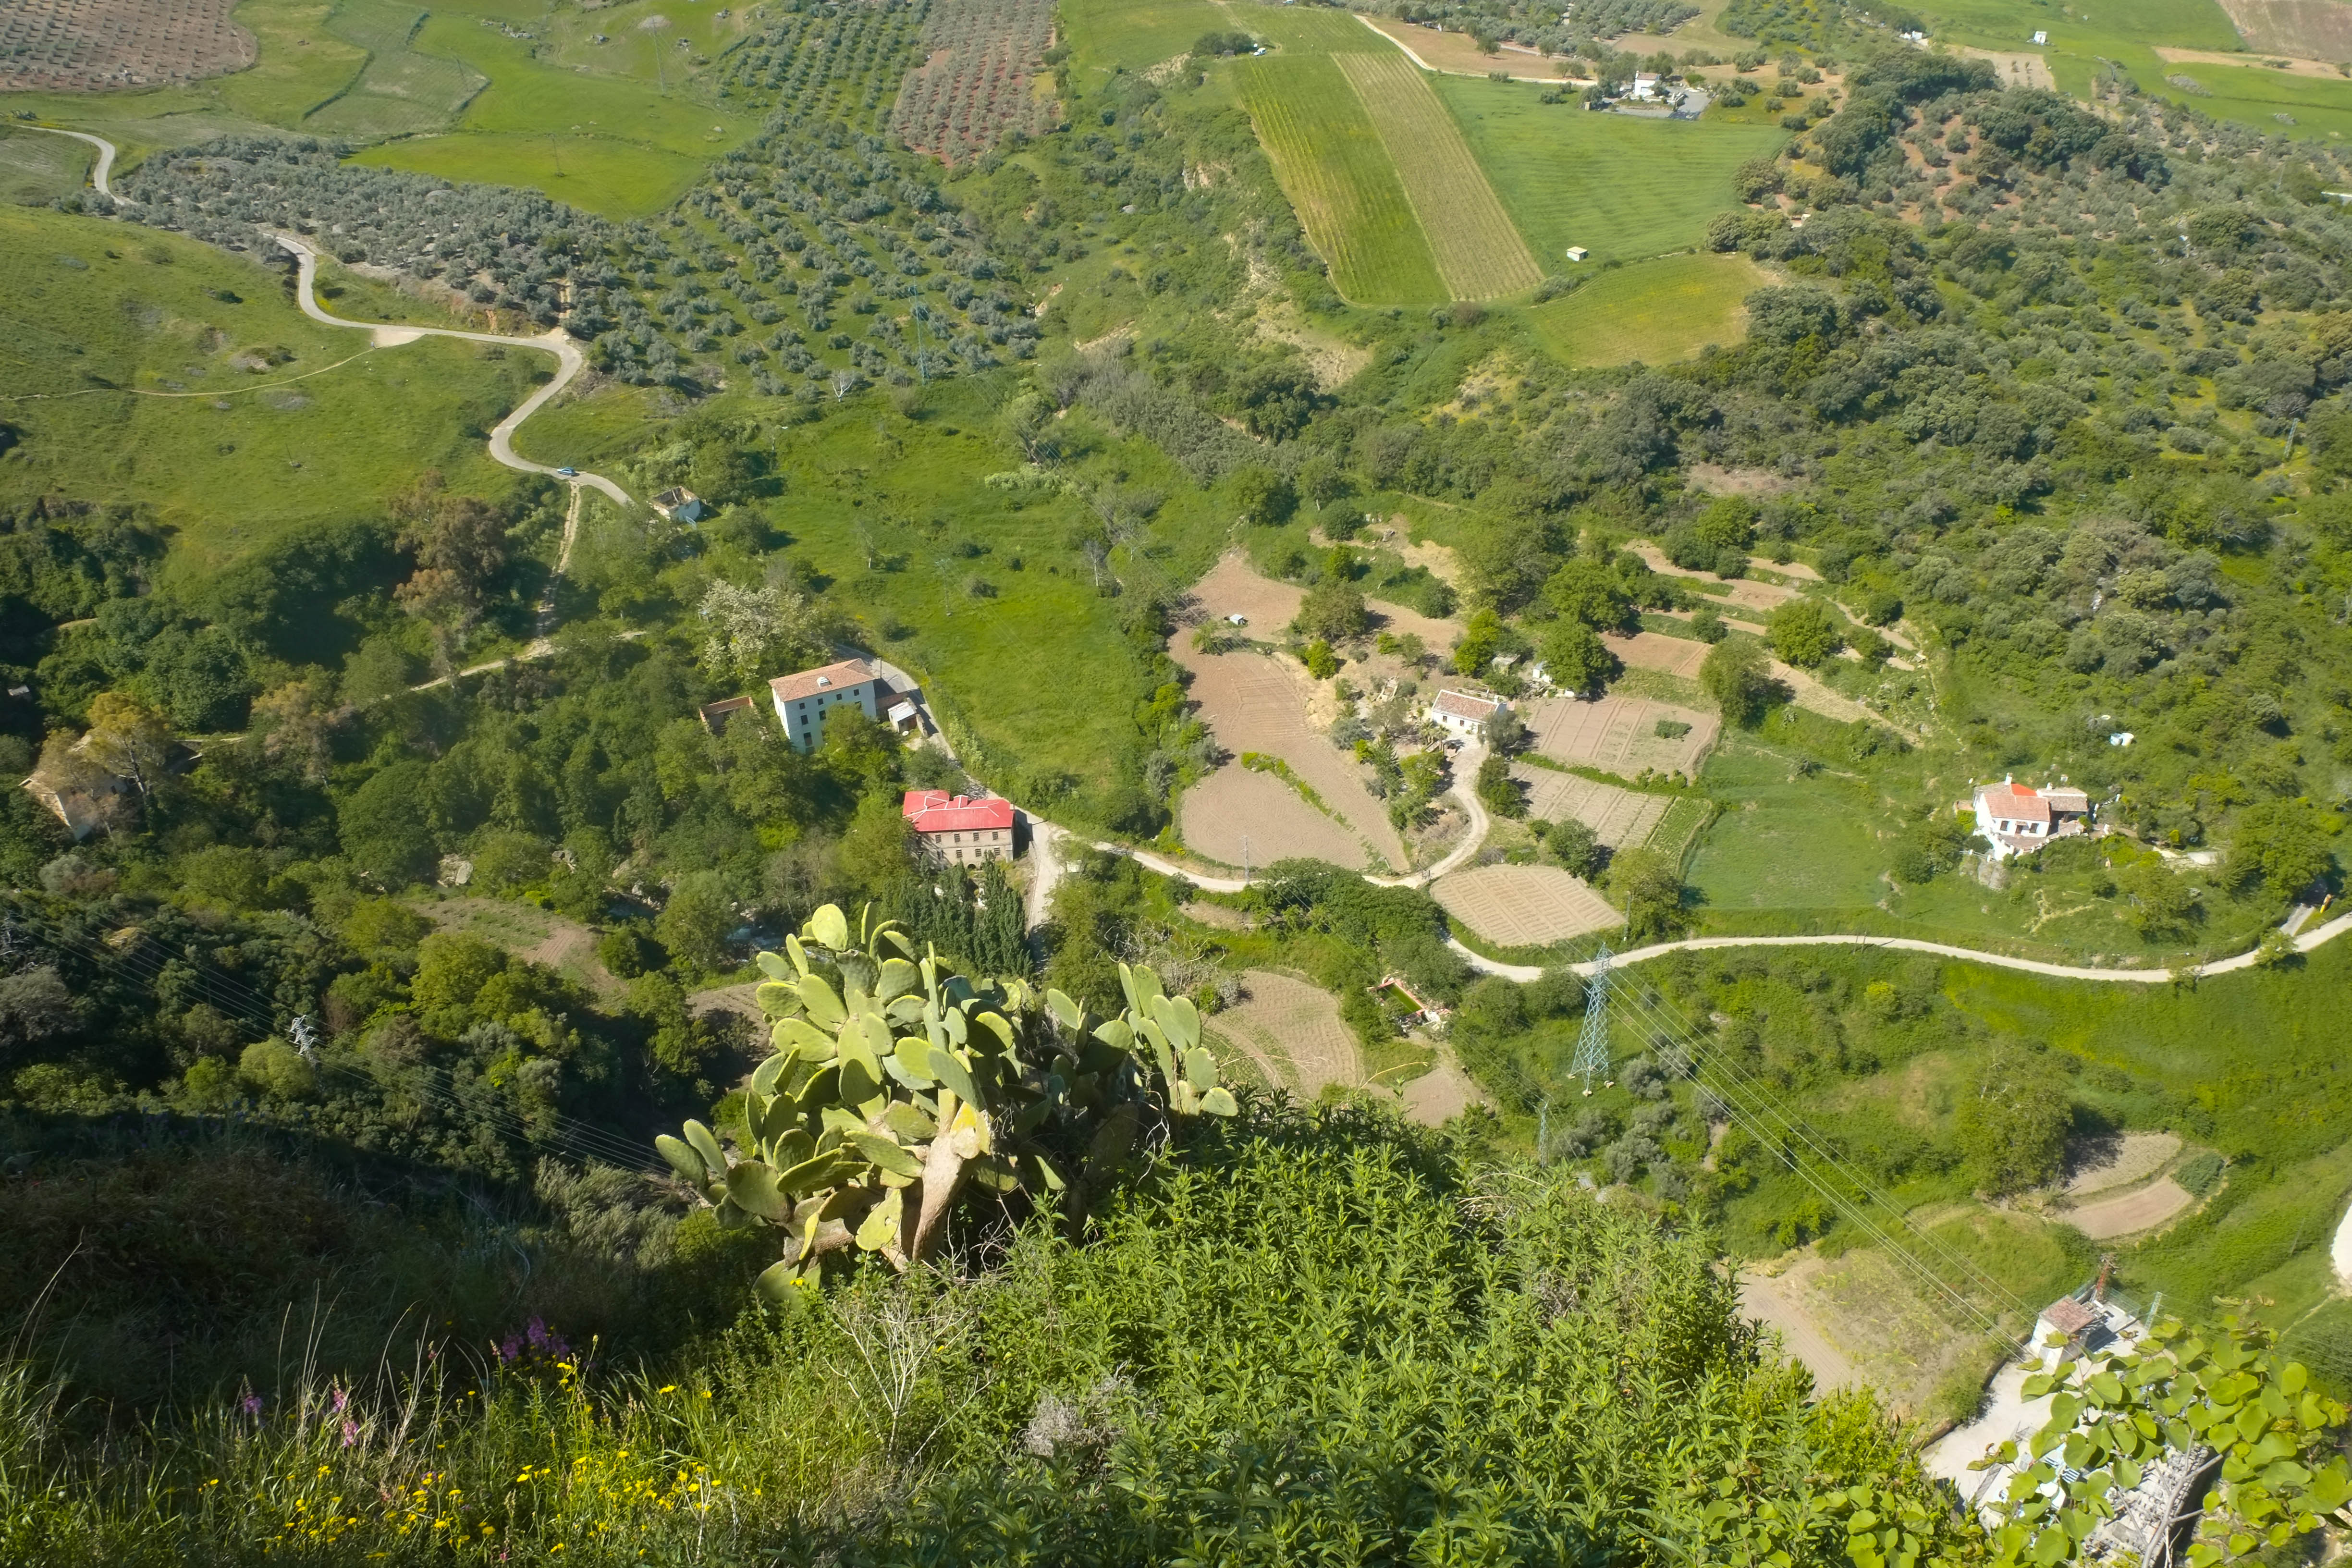
mountain, meadow, hill, town, valley, mountain range, village, plateau, andalusia, estate, ecosystem, rural area, bird's eye view, aerial photography, mountain pass, hill station, residential area